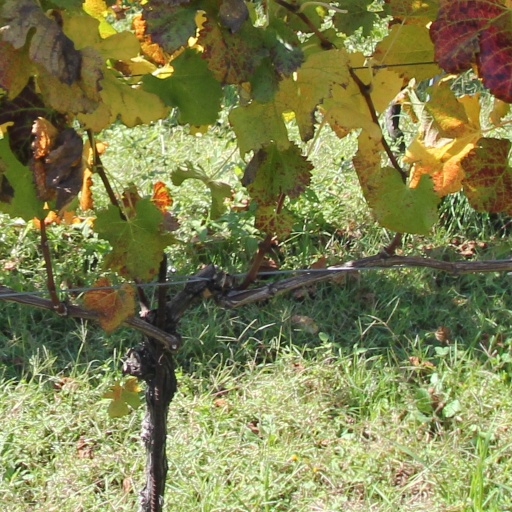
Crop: grape